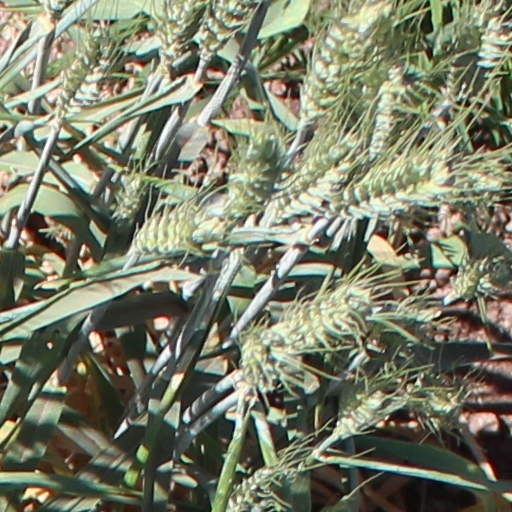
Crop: wheat